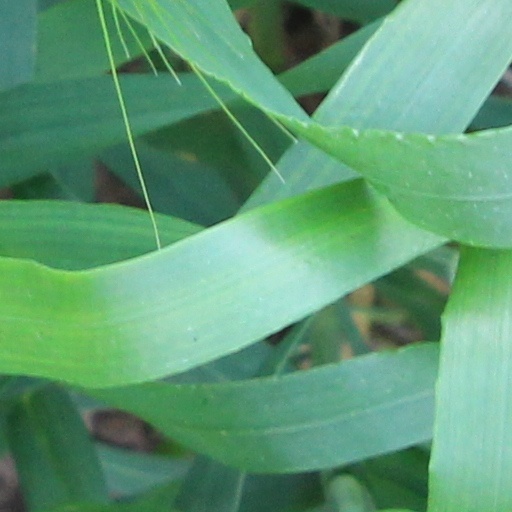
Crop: wheat